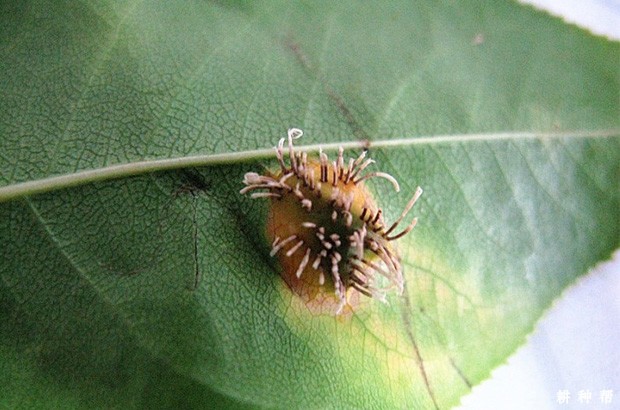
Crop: apple
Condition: rust